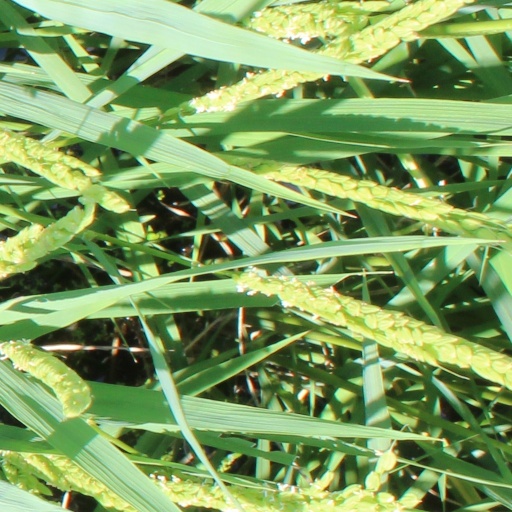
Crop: rice